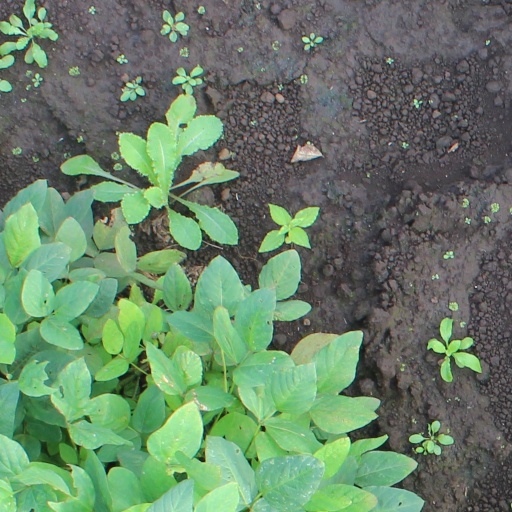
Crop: soybean